Stella Quimbo

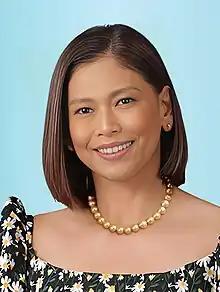
Official portrait, 2023

Stella Luz Alabastro Quimbo (born Stella Luz Fagela Alabastro; November 23, 1969) is a Filipino politician and academic who served as the representative for Marikina's second district from 2019 to 2025. She previously served as a commissioner of the Philippine Competition Commission (PCC) from 2016 until her resignation in 2019. She was a mayoral candidate in the 2025 Marikina local elections.